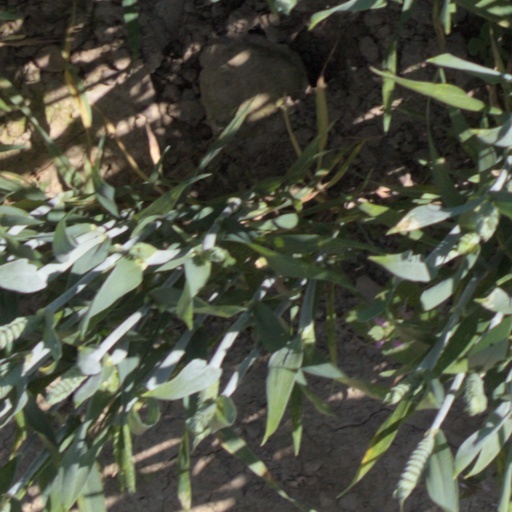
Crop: wheat